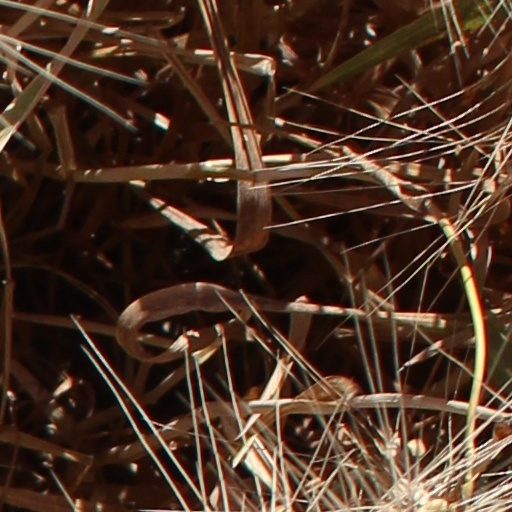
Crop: wheat